Dermatology

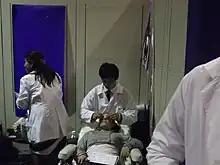
Facial cleansing pores in Meditec at ITESM CCM (2012)

Most dermatologic pharmacology can be categorized based on the Anatomical Therapeutic Chemical (ATC) classification system, specifically the ATC code D.